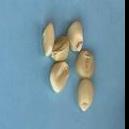
Maize quality: Good